Futurism (Christianity)

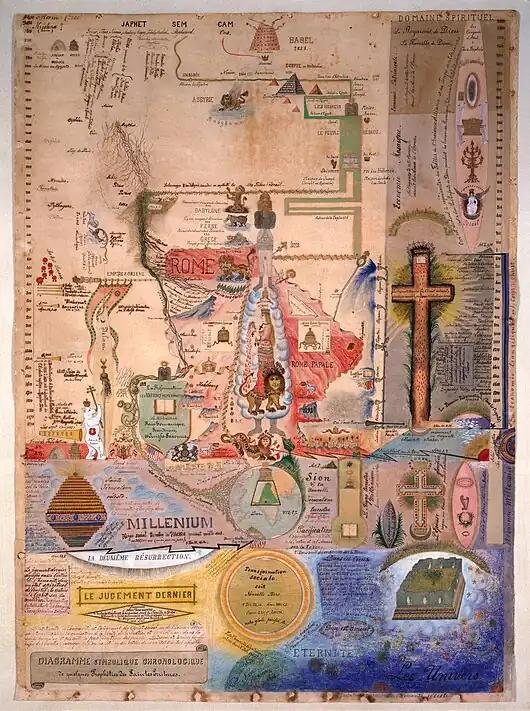
Diagram by Henry Dunant aiming to explain Revelation and Daniel as prophecies of future events.

Futurism is a Christian eschatological view that interprets portions of the Book of Revelation and other apocalyptic sections of the Bible as future "end-time" events. By comparison, other Christian eschatological views interpret these passages as past events in a symbolic, historic context, such as preterism and historicism, or as present-day events in a non-literal and spiritual context, as in idealism.